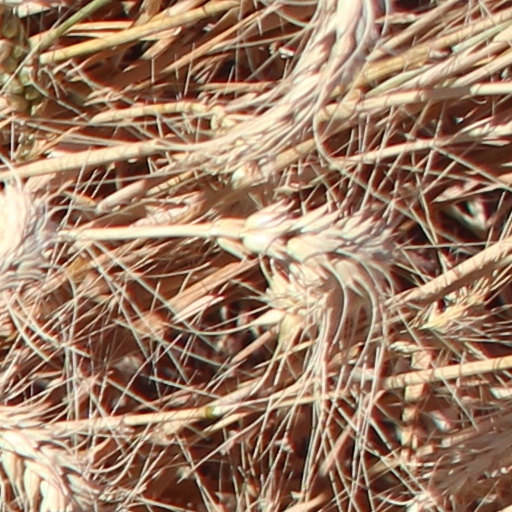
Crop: wheat